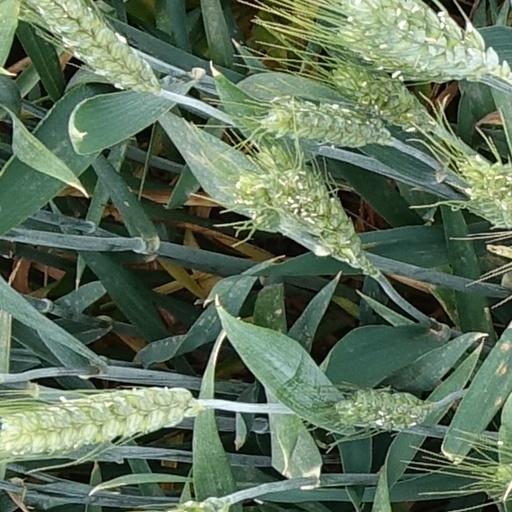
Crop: wheat